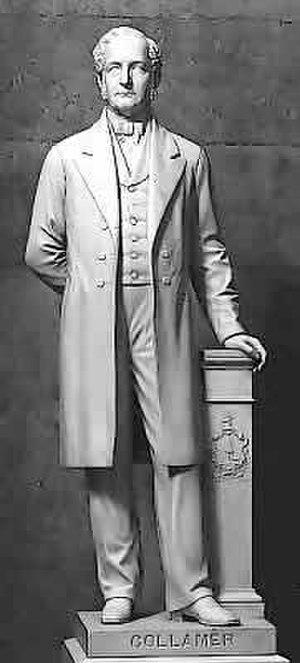
Le National Statuary Hall Collection des États-Unis d'Amérique est une collection de statues données individuellement par chacun des 50 États dans le but d'honorer deux de leurs plus honorables citoyens. Initialement située dans le Old Hall de la Chambre des représentants, une partie de la collection fut étendue autour du Capitole des États-Unis.